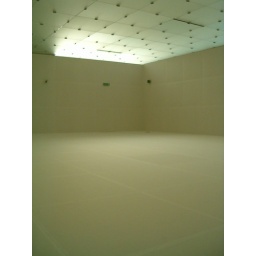
the top floor installation in the Kunsthaus; a giant white room made of papered cardboard.